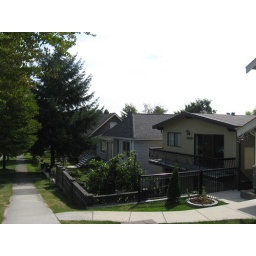
the house with the balcony is where we lived in vancouver for 6 weeks